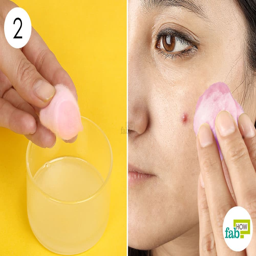
spread a thin layer of the paste on your face to make a paste to use baking soda for hair and skin